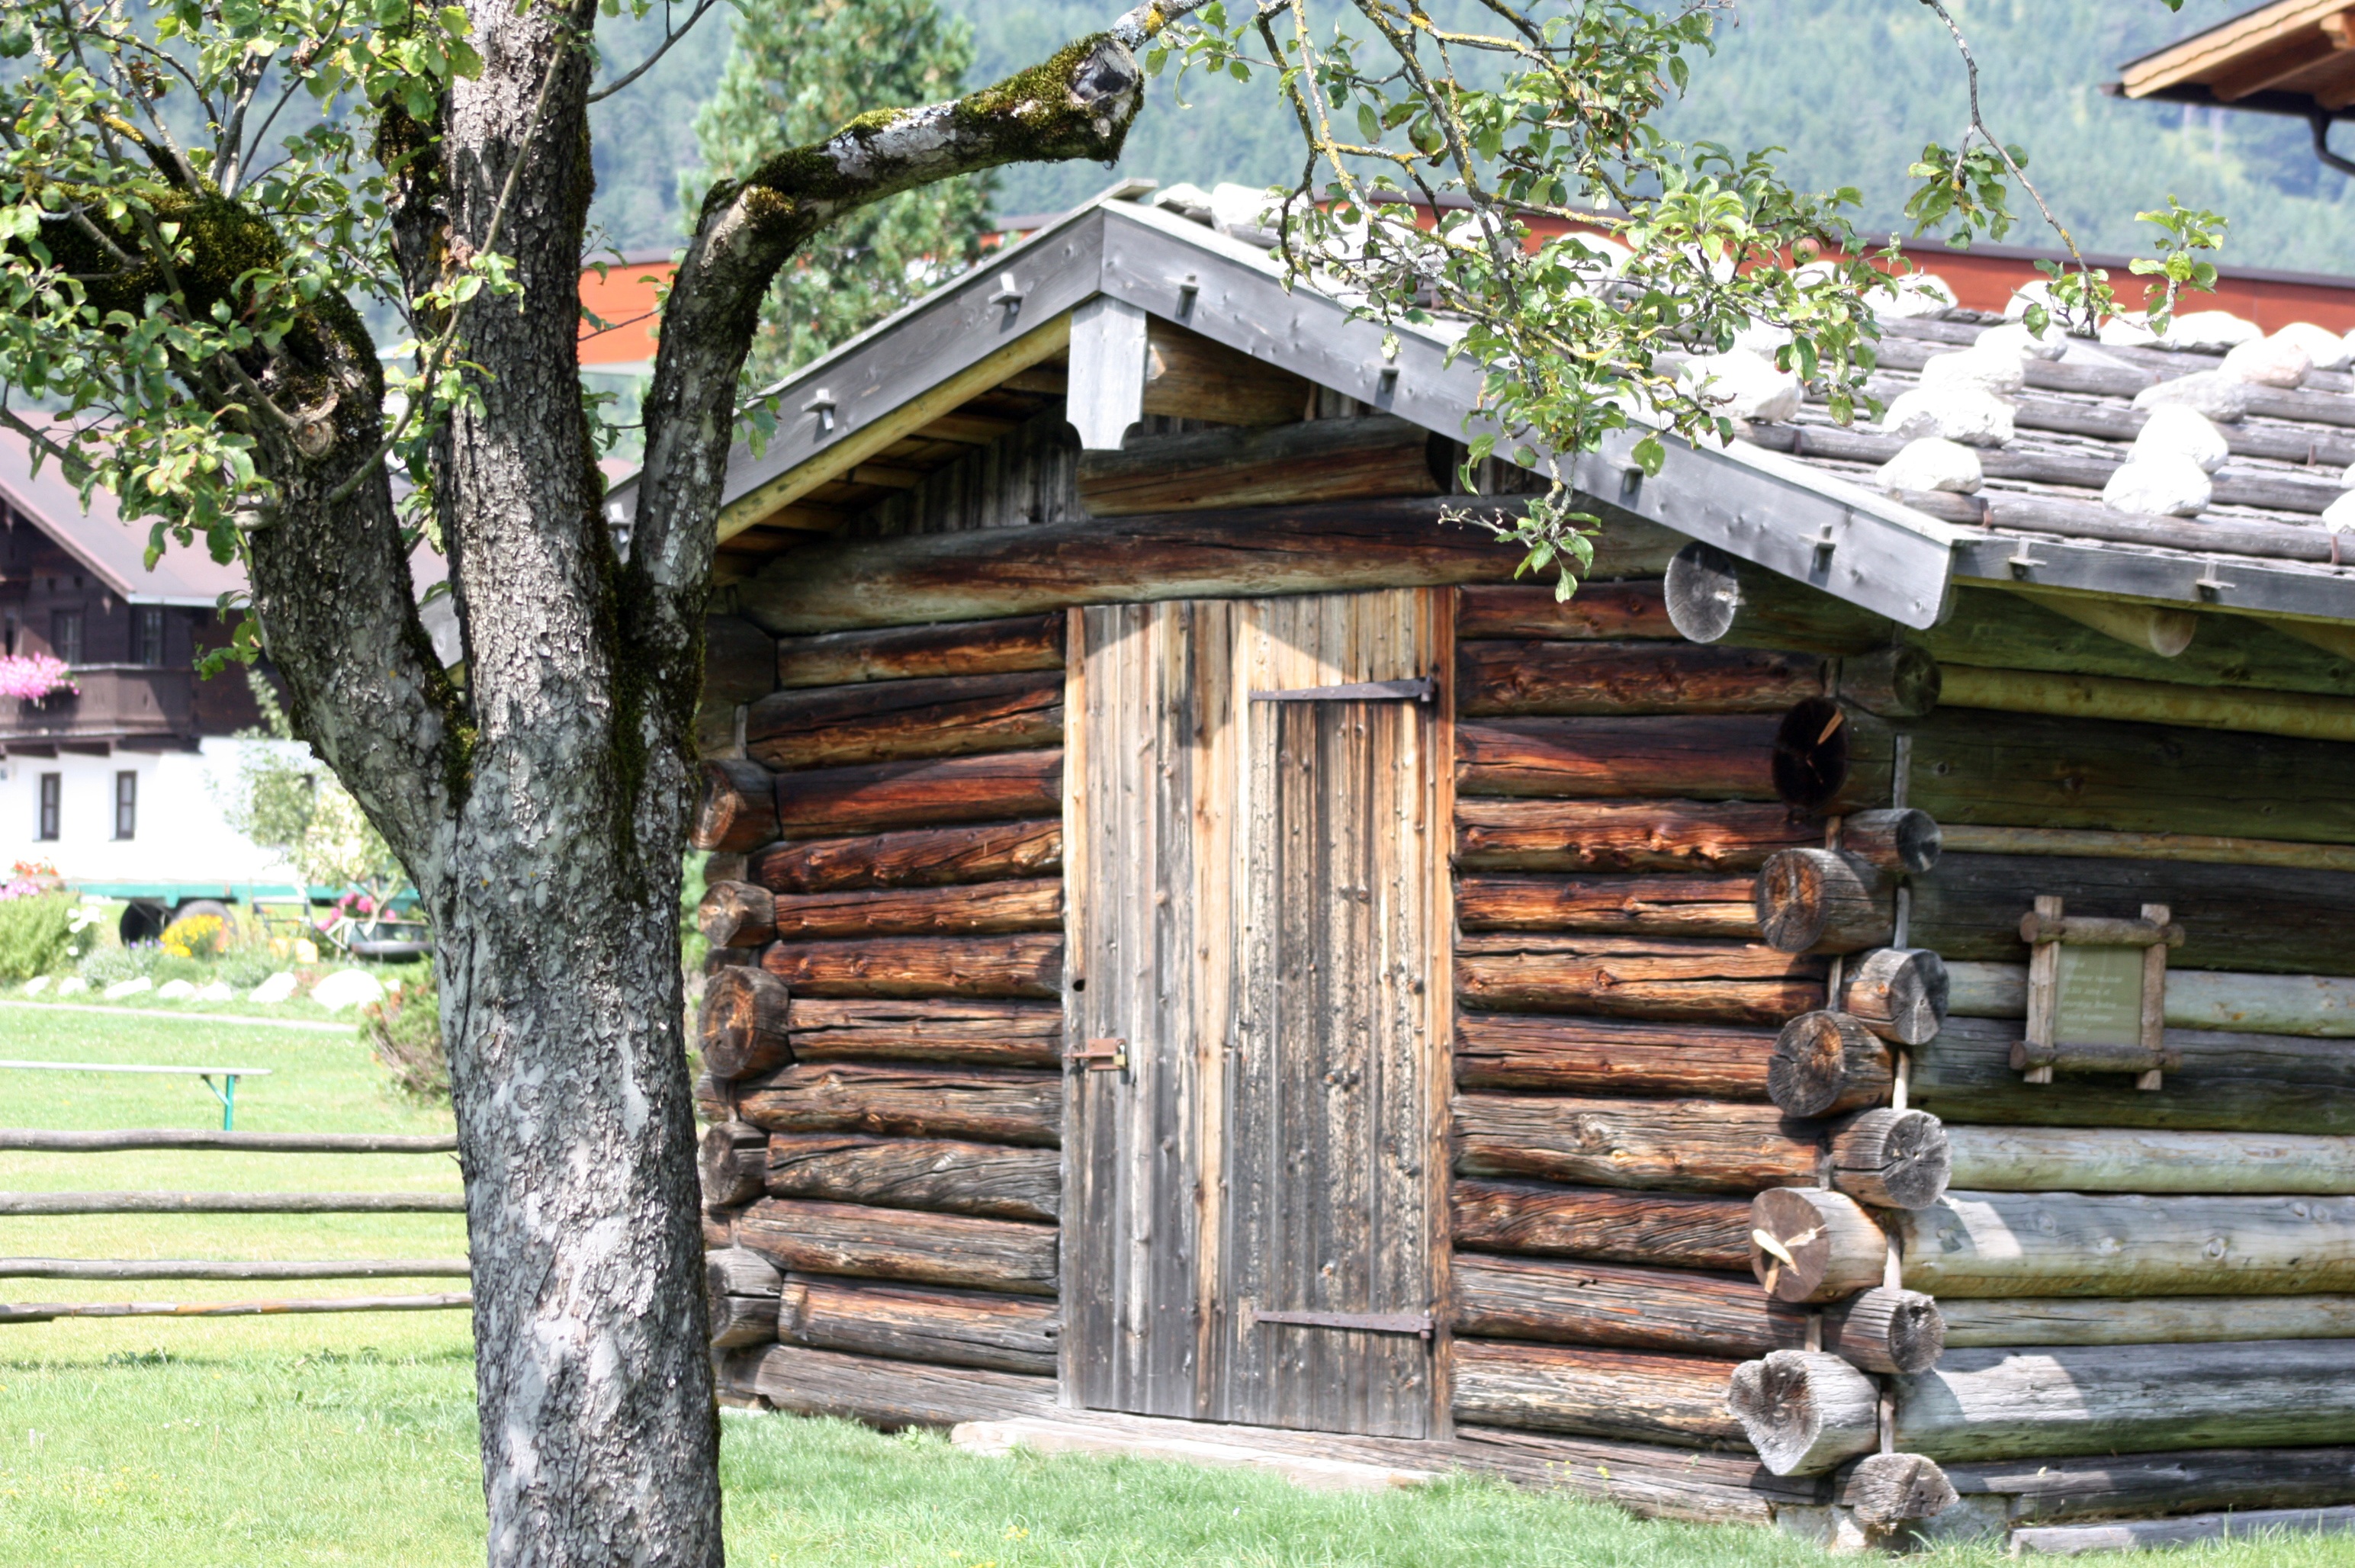
building, home, hut, village, shack, cottage, place of worship, temple, shrine, log cabin, idyll, tyrol, rural area, outdoor structure